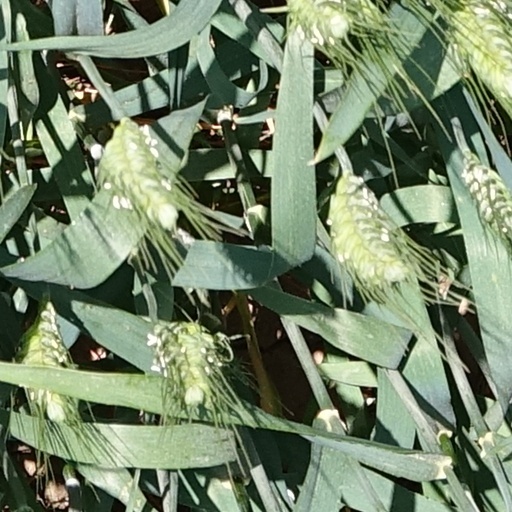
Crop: wheat